Heppenheim

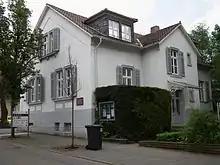
Martin Buber's house (1916–38) in Heppenheim, Germany. Now the headquarters of the International Council of Christians and Jews.

Martin Buber, Zionist and honorary professor of religious sciences at the University of Frankfurt am Main, is the best known Jewish inhabitant of Heppenheim where he settled in 1916. In February 1938, he left the country and emigrated with his family to Jerusalem. On 9 November 1938, Kristallnacht, Buber's house was looted and his 3,000-volume library was destroyed. In May 1939, there were still 37 Jews in Heppenheim, but in September 1942, the last few Jewish residents were deported. The former synagogue's location, now a memorial, has stone marking the perimeter of the synagogue destroyed in 1938. A plaque bears the inscription, "Hier stand die 1900 erbaute und 1938 zerstörte Synagoge." (“Site of the synagogue, built in 1900 and destroyed in 1938.”). An additional plaque with the title "Im Gedenken an die Ermordeten" (“In memory of the murdered”) lists the names of 29 former Heppenheim Jews. The psychiatric institution in Heppenheim took part in the Nazi “euthanasia” crimes, and was also a “collection facility,” where Jewish psychiatric patients were sent on the way to the gas chamber.